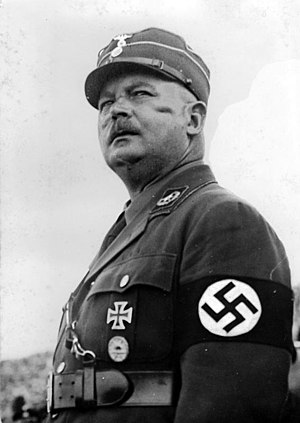
Ernst Röhm
Ernst Röhm i 1933.
Ernst Julius Günther Röhm var tysk officer i 1. verdenskrig. Efter krigen blev han medlem af NSDAP i 1920. Han deltog i Adolf Hitlers mislykkede ølstuekup i 1923. Fra 1931 blev han øverste chef for SA, hvor han efter sigende var den eneste, der var dus med Hitler. Han blev dog myrdet i 1934 under De lange knives nat, da han og SA blev for magtfuld. Ernst Röhm var homoseksuel.